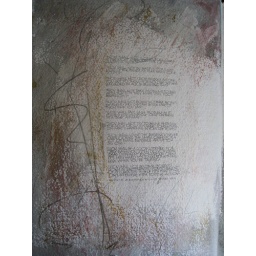
Pages started in a big water color book that I intent to continue working in.